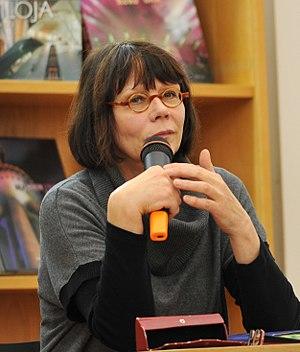
Kristina Carlson, est un écrivain finlandais.